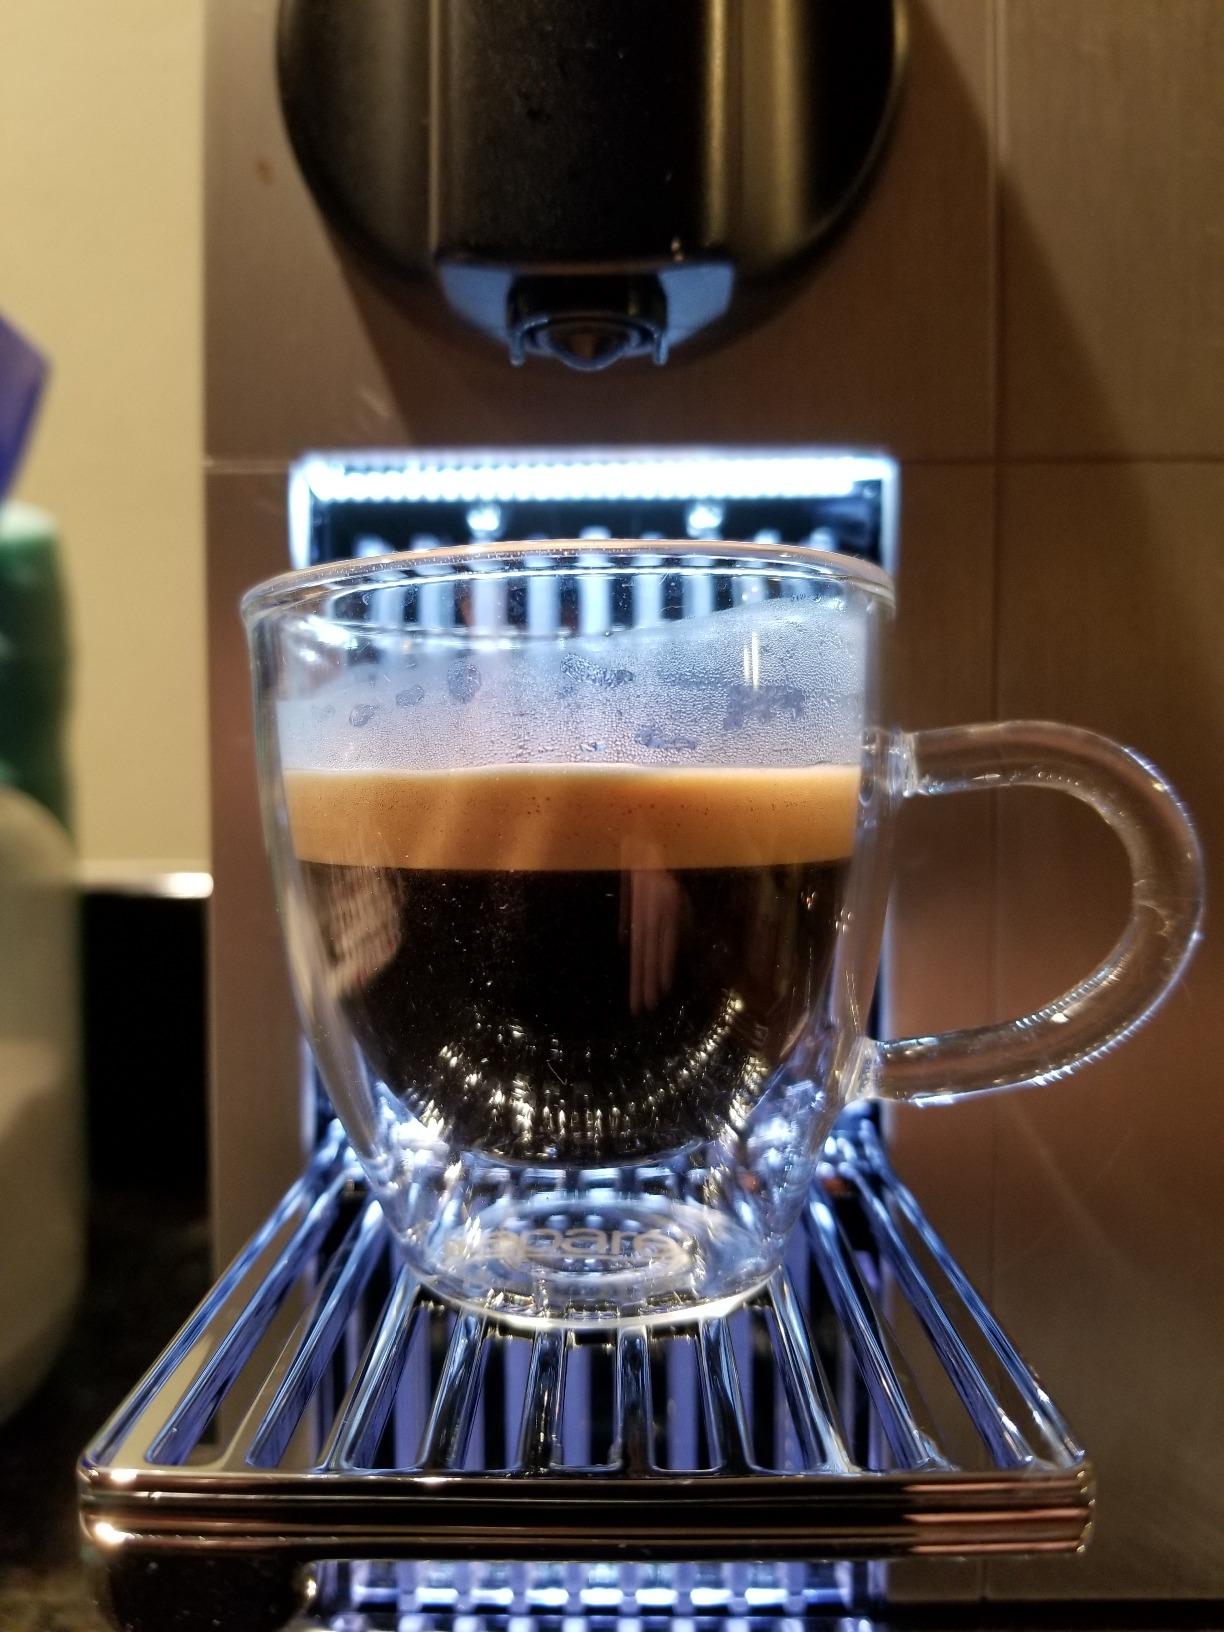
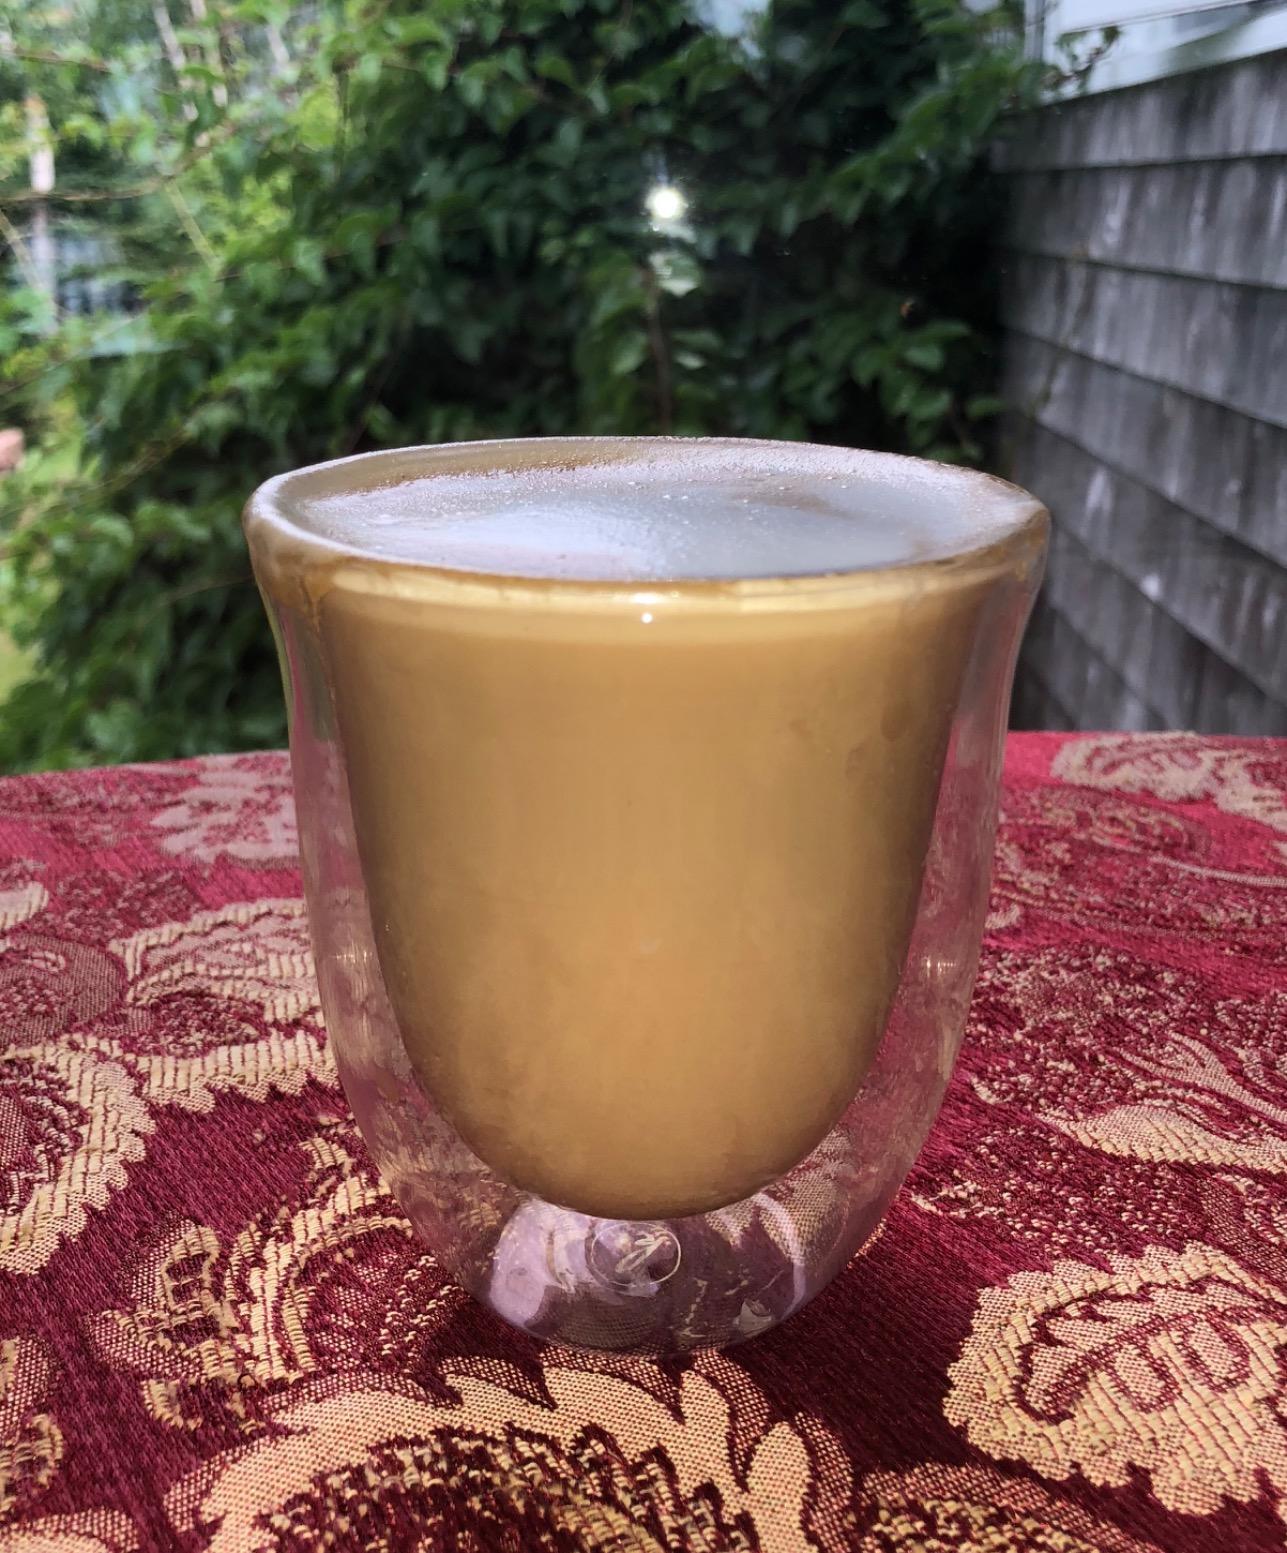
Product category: items_mug
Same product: no